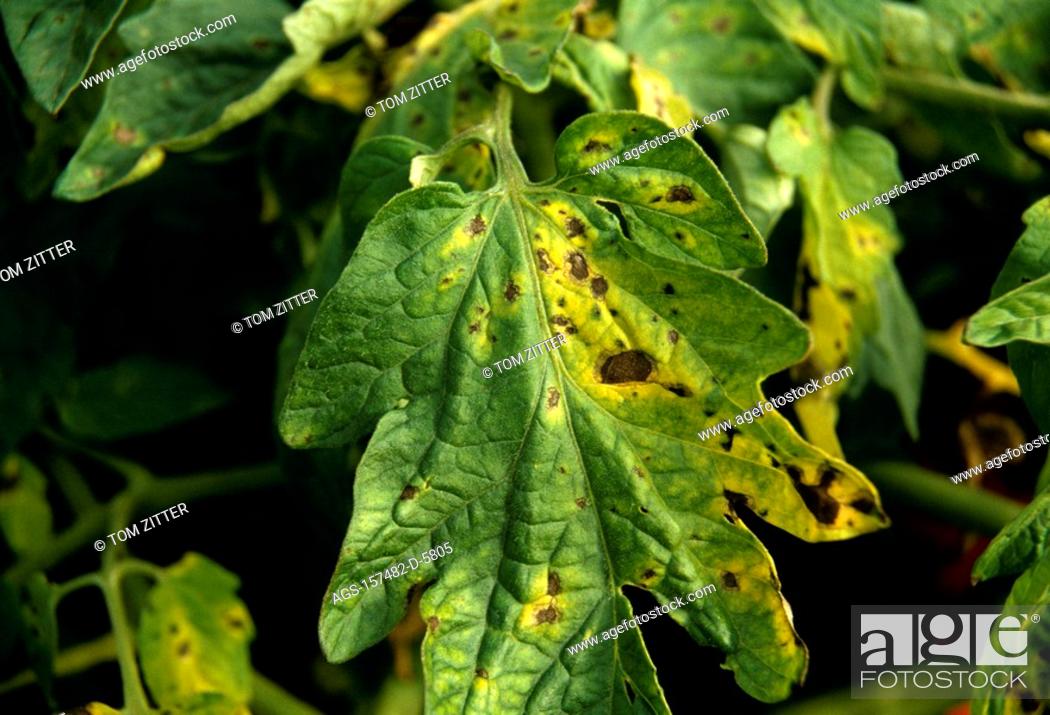
Plant: Tomato
Disease: tomato early blight